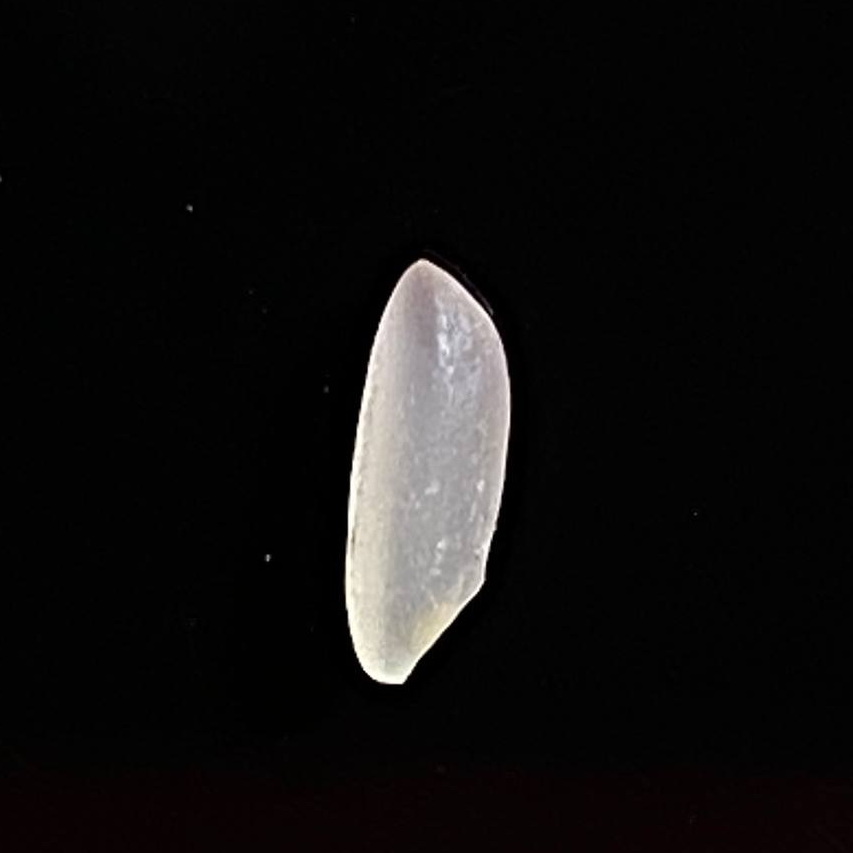
Rice variety: Katarivog